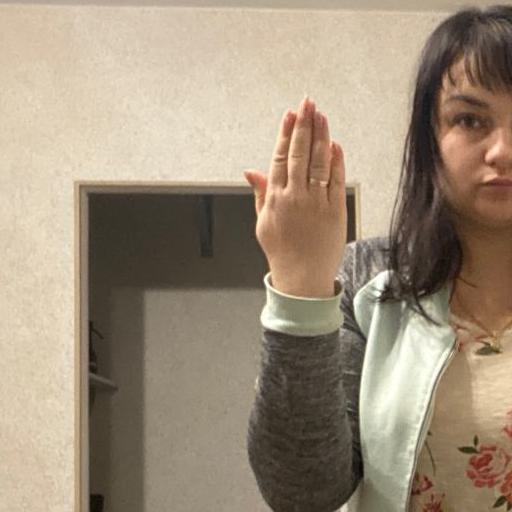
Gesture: stop_inverted